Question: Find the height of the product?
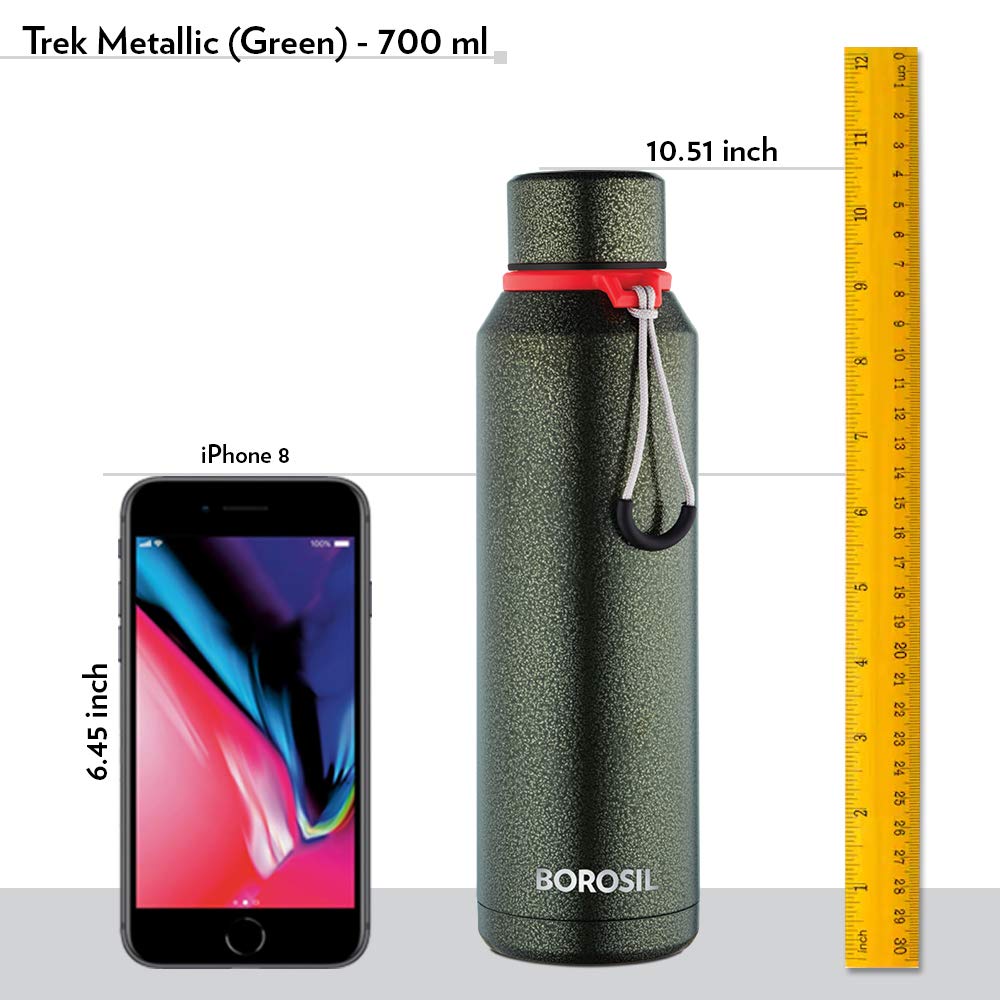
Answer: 10.51 inch